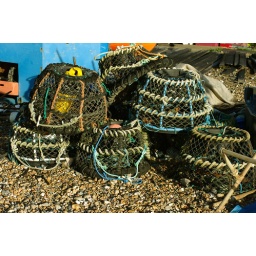
They sell locally caught fresh fish here on Worthing beach in West Sussex, England.